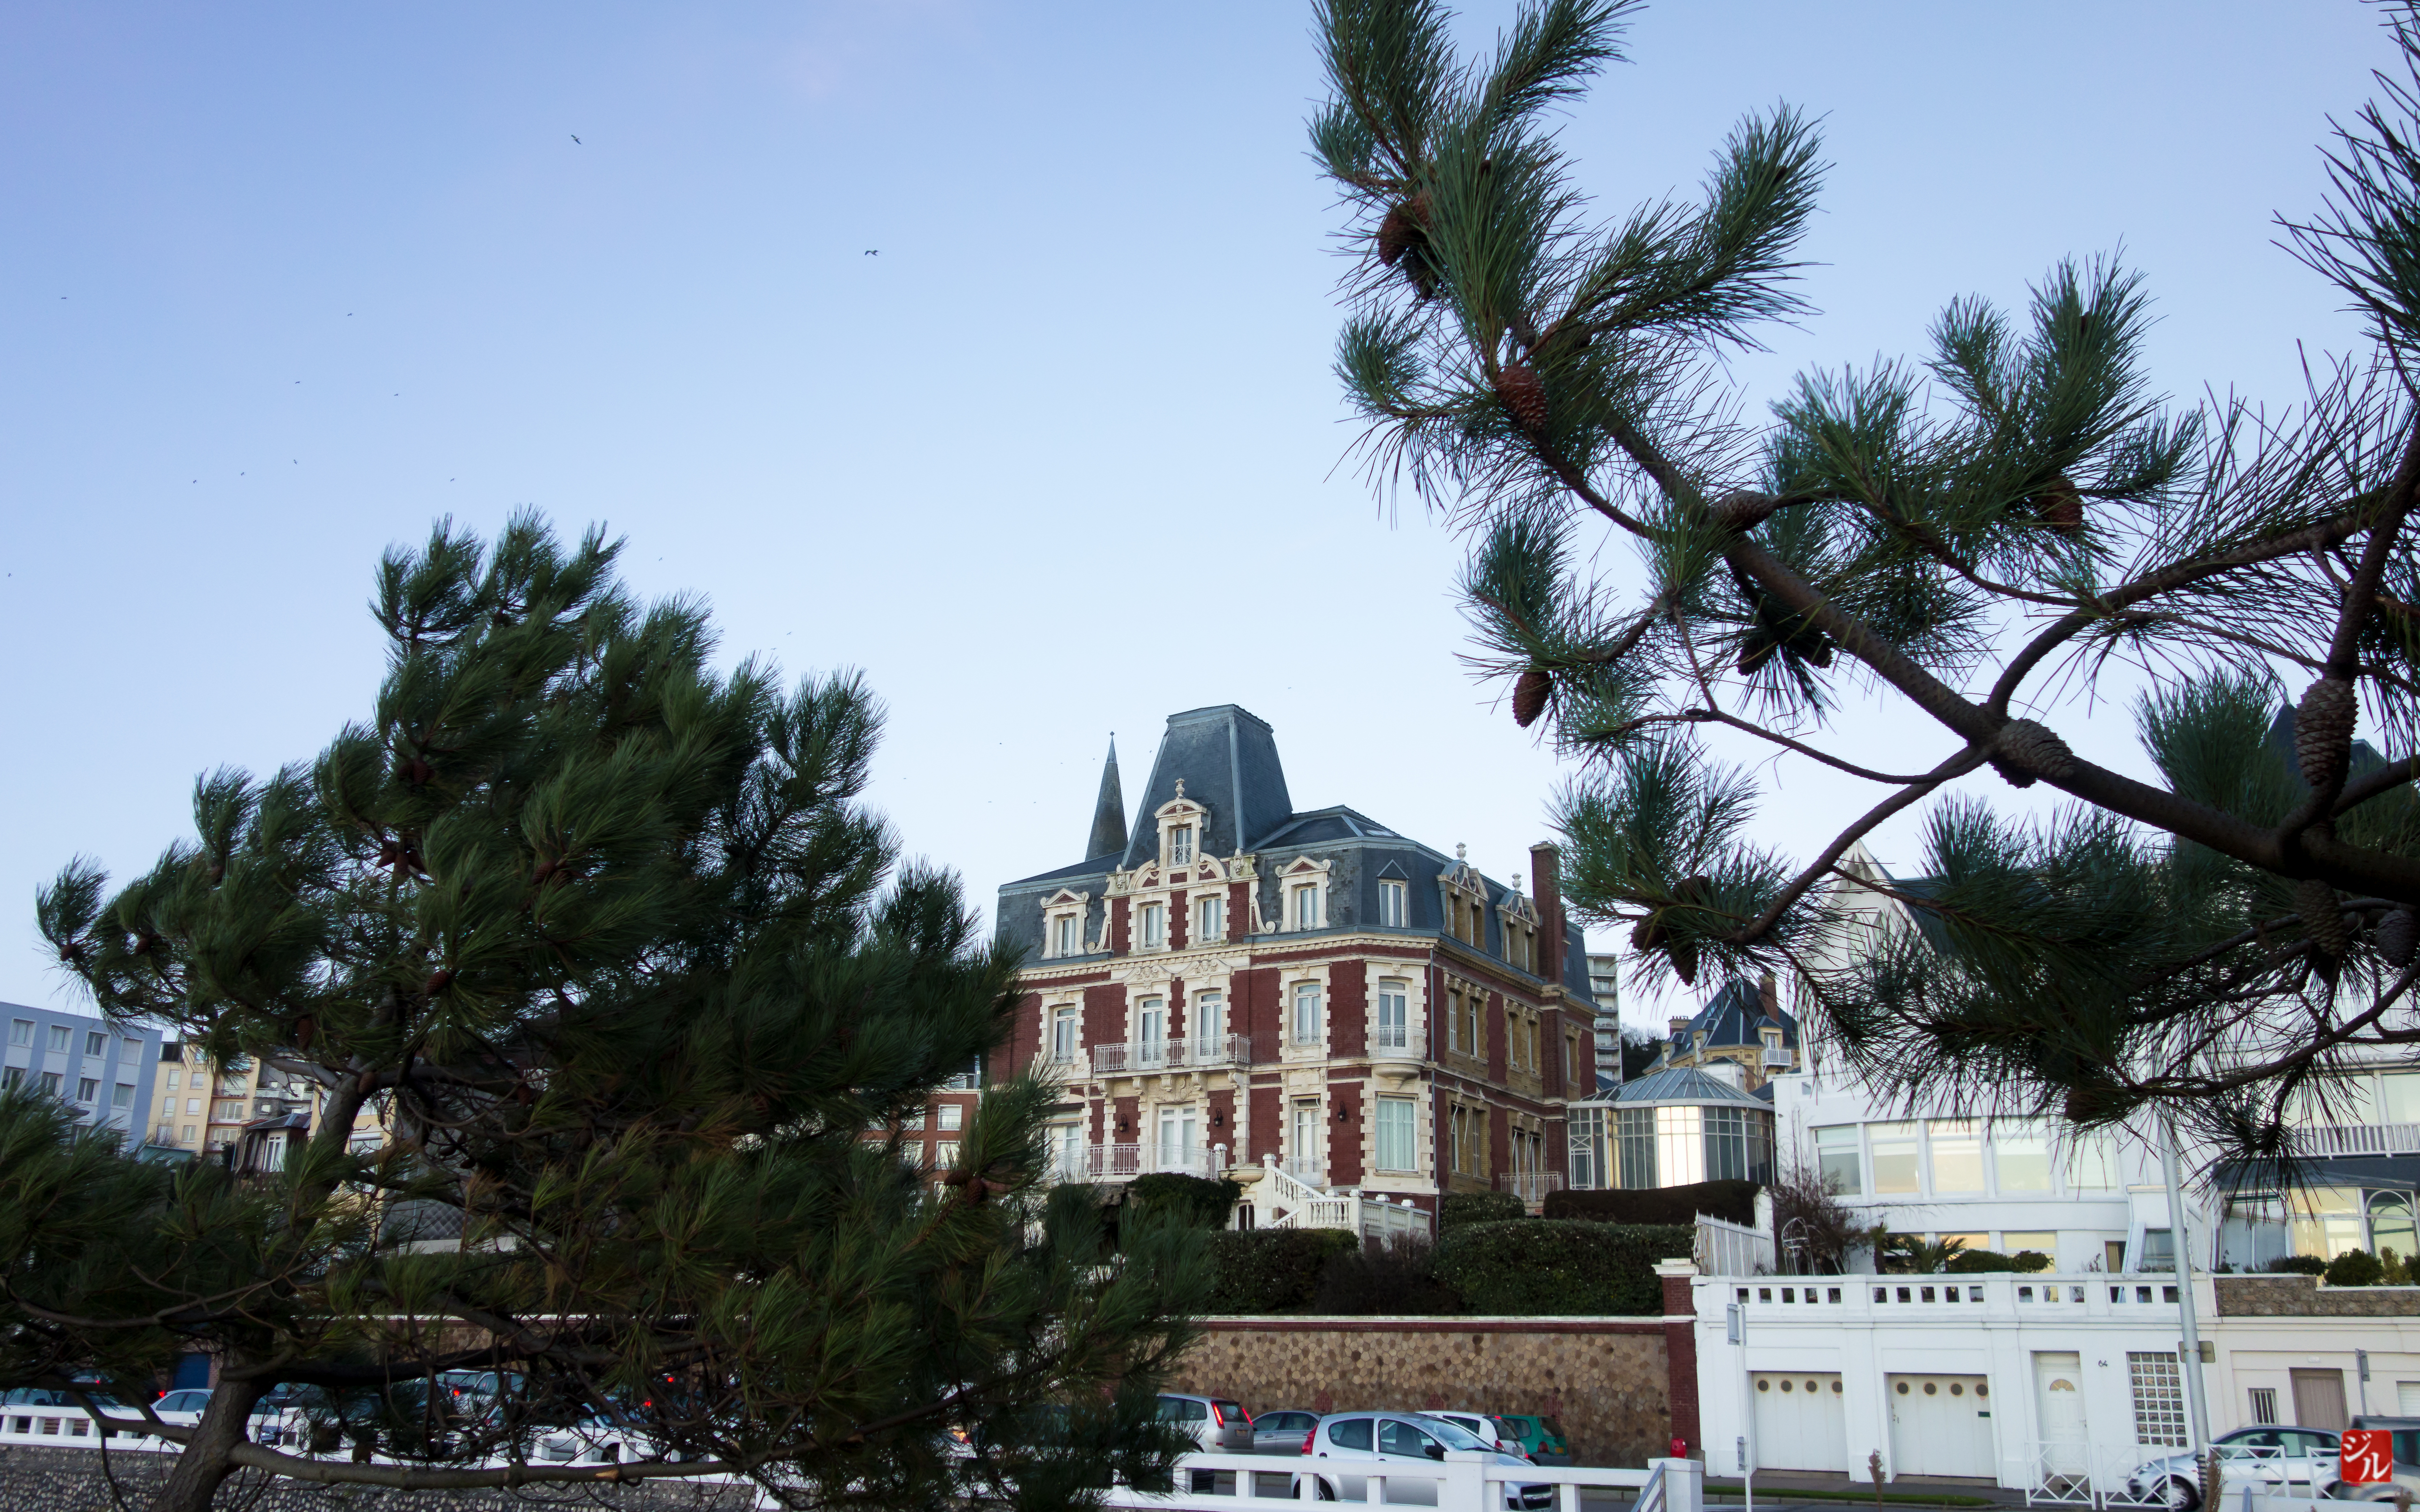
tree, town, building, downtown, plaza, landmark, place of worship, town square, estate